Northrop F-5

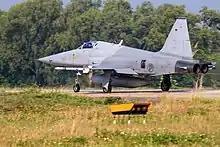
A Republic of Singapore Air Force F-5S Tiger II taking off from Korat Air Base

The Philippine Air Force acquired 37 F-5A and F-5B from 1965 to 1998. The F-5A/Bs were used by the 6th Tactical Fighter Squadron (Cobras) of the 5th Fighter Wing and the Blue Diamonds aerobatic team, replacing the F-86F Sabre previously used by 1965 and 1968 respectively. The F-5s also underwent an upgrade which equipped it with surplus AN/APQ-153 radars with significant overhaul at the end of the 1970s to stretch their service lives another 15 years.